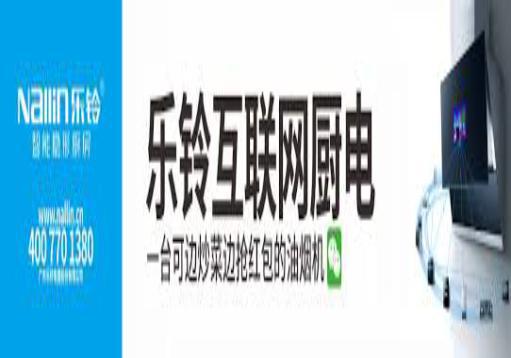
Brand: nallin
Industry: Necessities